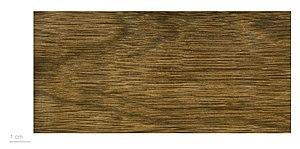
Vouacapoua americana est une espèce d'arbre de la famille des Caesalpiniaceae selon la classification classique, ou de celle des Fabaceae, sous-famille des Caesalpinioideae selon la classification phylogénétique.
Vouacapoua est un genre des plantes dicotylédones de la famille des Caesalpiniaceae, ou des Fabaceae, sous-famille des Caesalpinioideae, selon la classification phylogénétique.